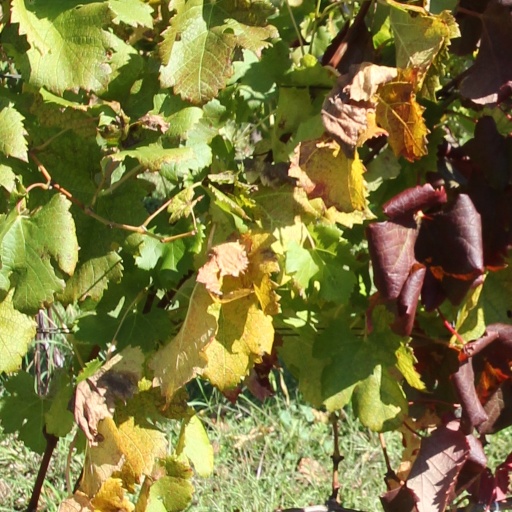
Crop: grape